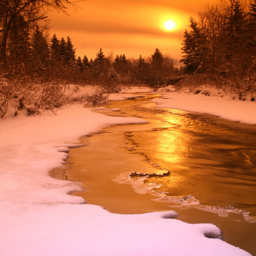
blogs on religious practice to bring a sense of calm to your day